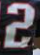
Number: 2